Hind (Sasanian province)

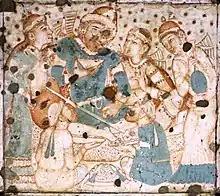
A foreigner in Sasanian dress drinking wine, on the ceiling of the central hall of Cave 1, likely a generic scene from an object imported from Central Asia (460–480 CE)

Shapur I installed his son Narseh as "King of the Sakas" in the areas of Eastern Iran as far as Sindh. Narseh is named "King of Sind" in the Naqsh-e Rostam inscription as well as in the Paikuli testament of his father Shapur I: